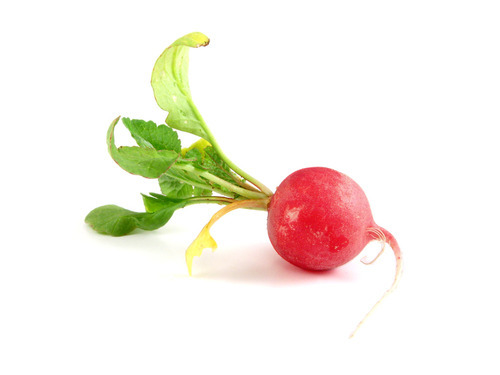
Label: radish